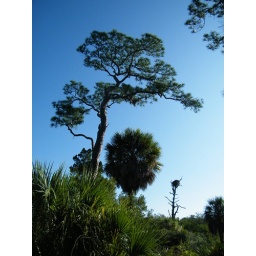
pine tree with osprey nest in the distance